Sage oil

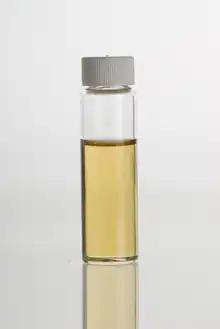
Sage oil

Also called English, Garden, and True sage oil. Made by steam distillation of "Salvia officinalis" partially dried leaves. Yields range from 0.5 to 1.0%. A colorless to yellow liquid with a warm camphoraceous, thujone-like odor and sharp and bitter taste. The main components of the oil are thujone (50%), camphor, pinene, and cineol.